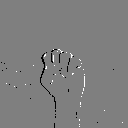
ASL letter: s